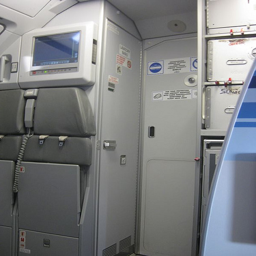
The cabin door of a commercial jet airplane
There is a cramped hall leading to a bathroom in a plane
The inside of an airplane where stewardess sit.
A bathroom on a boat next to a monitor on a wall.
A small gray door appears to be on an airplane.